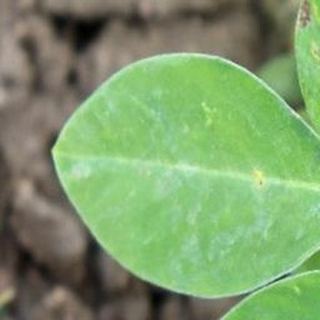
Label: healthy_groundnut